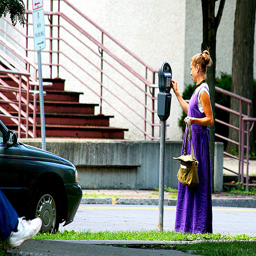
Always put enough change in the parking meter.
a woman in a purple dress a parking meter grass and a car
A woman in a dress is putting money in a parking meter.
A woman in a dress putting money into a parking meter.
A woman in a purple dress paying a parking meter.